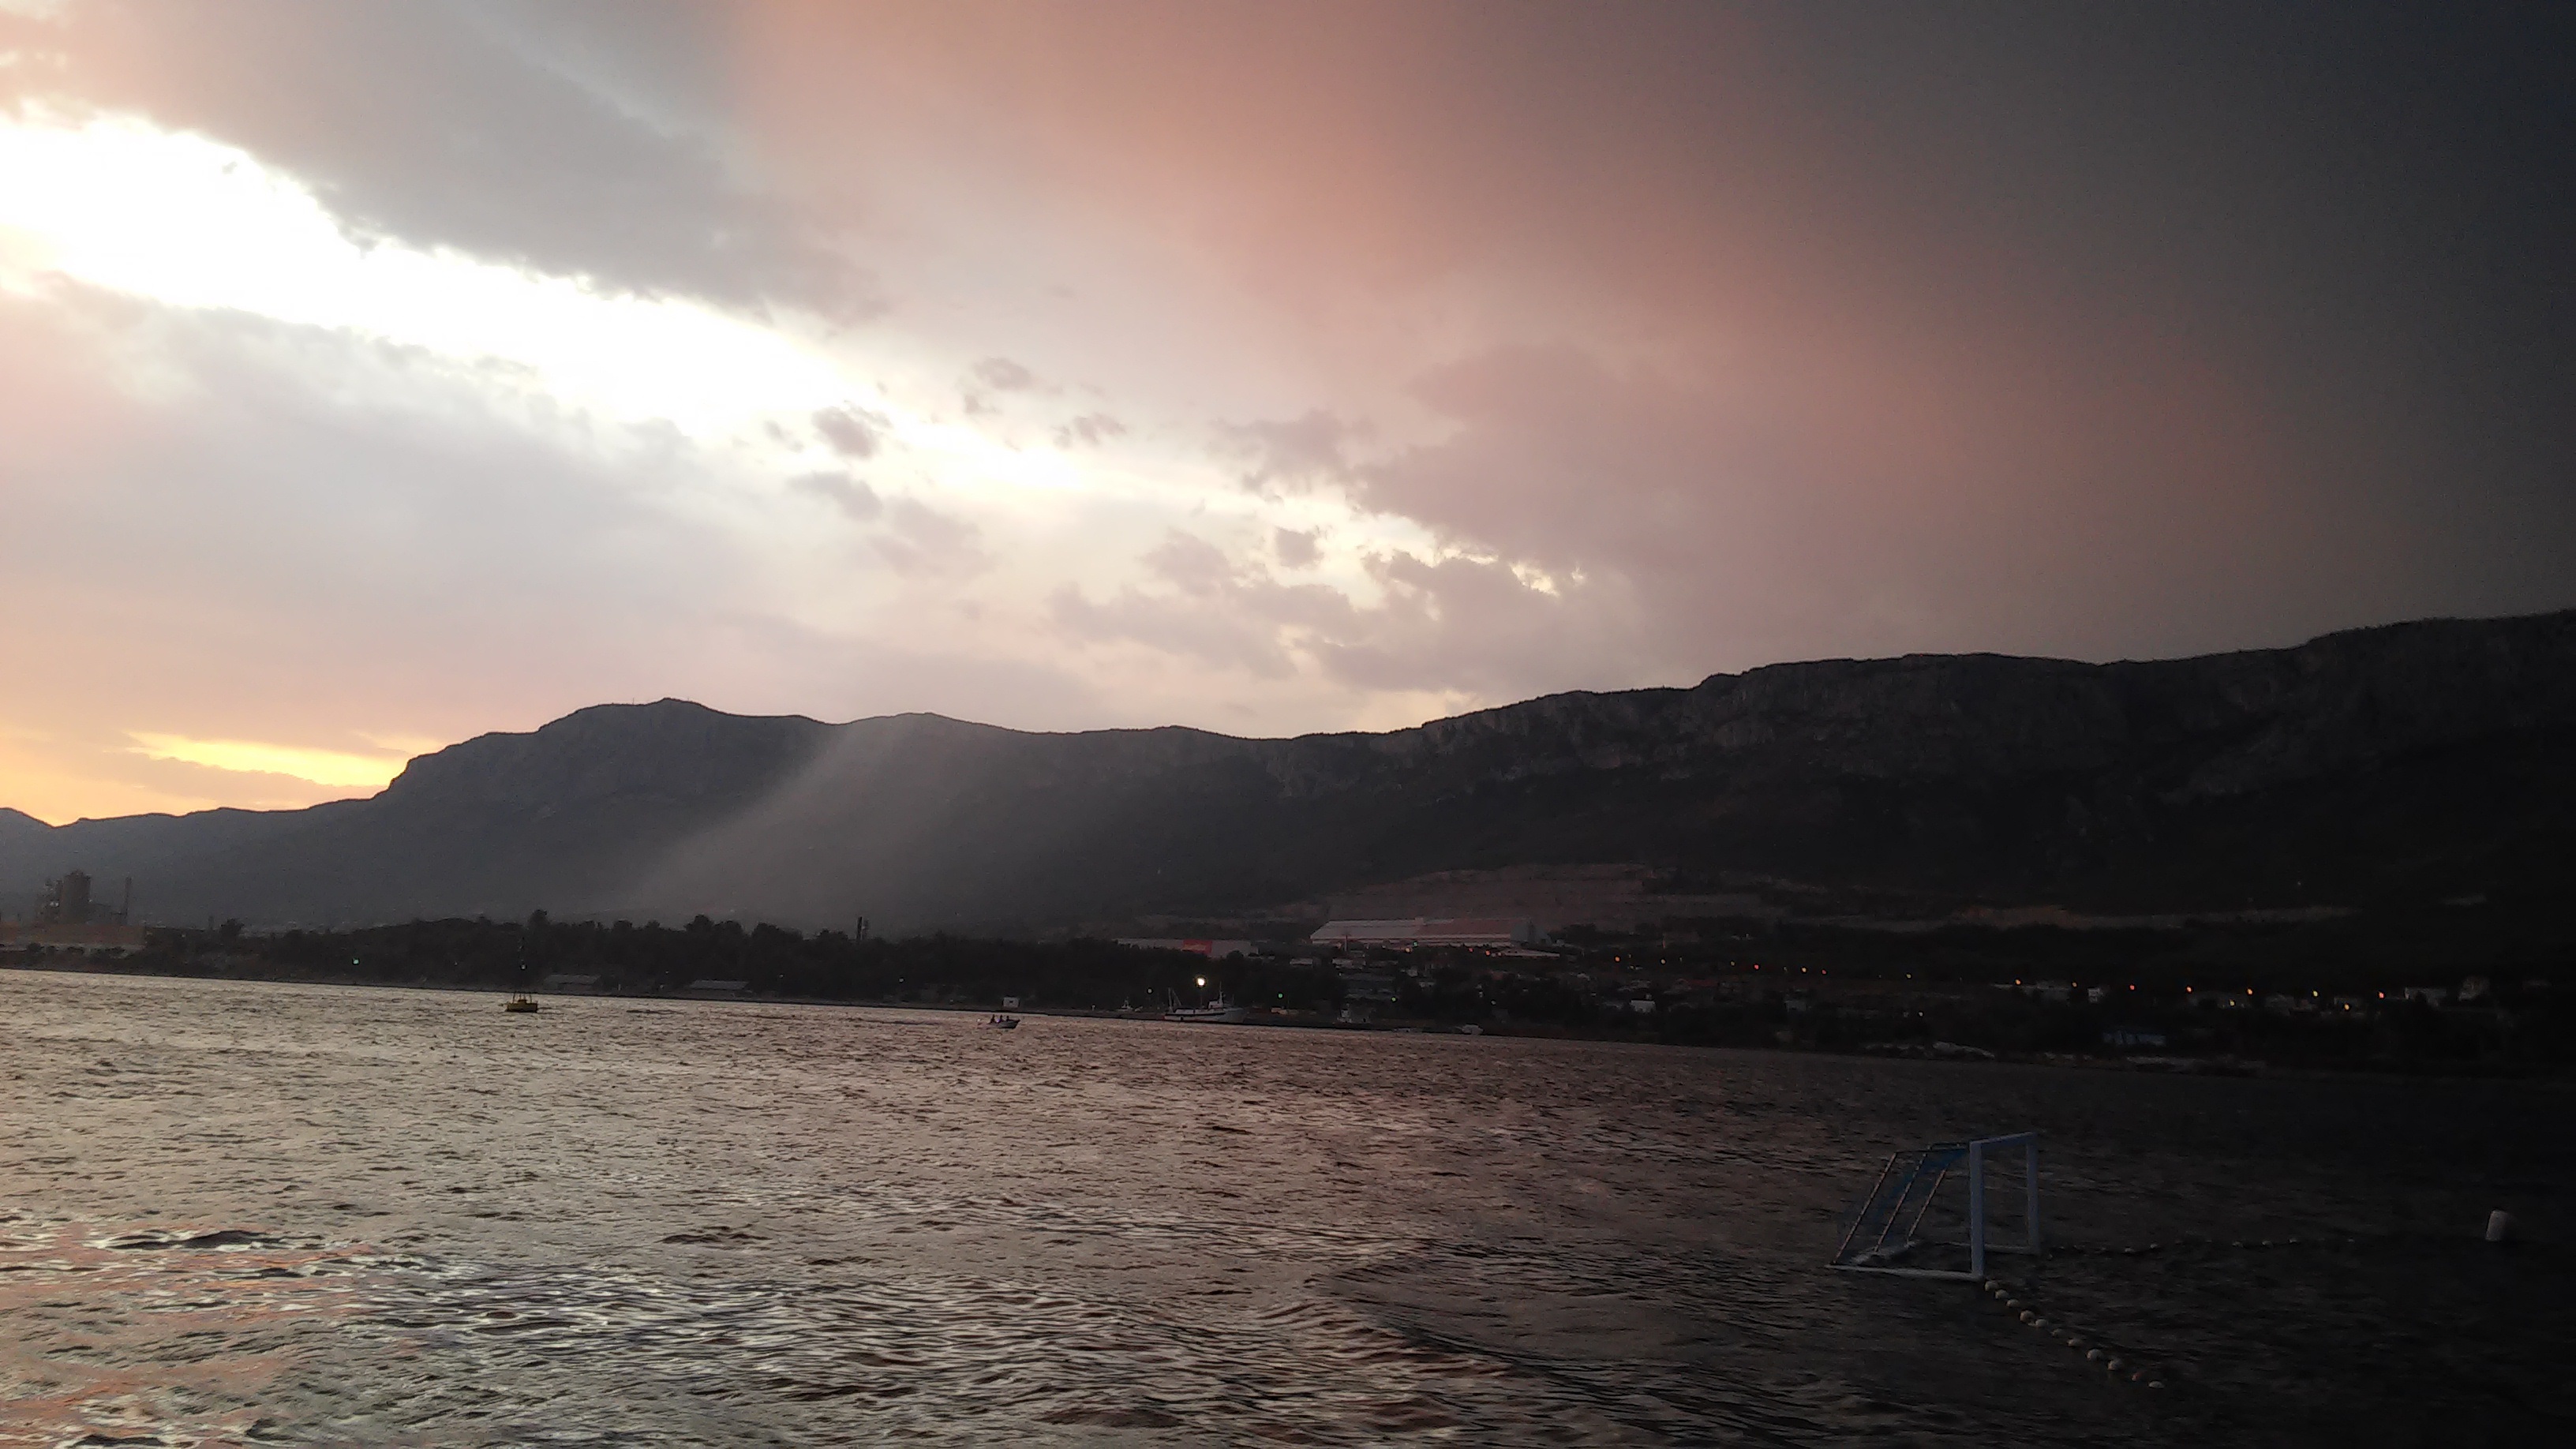
sea, coast, ocean, horizon, mountain, cloud, sky, sun, sunrise, sunset, sunlight, morning, wave, lake, dawn, river, dusk, evening, reflection, bay, reservoir, loch, landform, atmospheric phenomenon